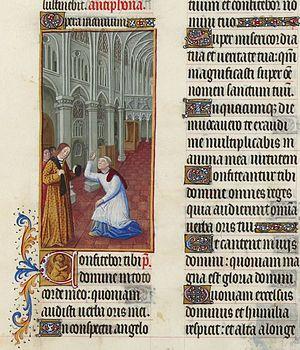
Le psaume 138 est attribué à David.